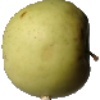
Label: Apple Golden 3